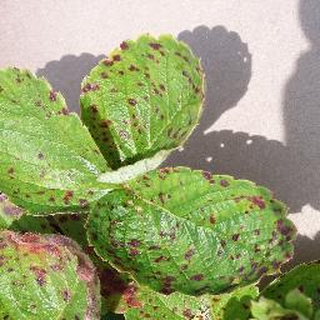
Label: strawberry_leaf_scorch